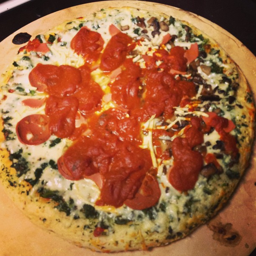
A pizza topped with cheese and tomato sauce.
A photograph of a freshly baked pizza on a paddle.
A pizza sitting on top of a wooden cutting board.
A small cheese pizza with the tomato sauce on top.
A whole pizza with toppings served on a wooden board